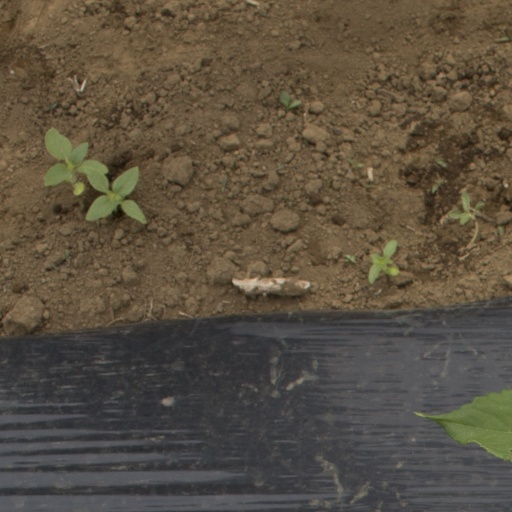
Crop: Jerusalem artichoke